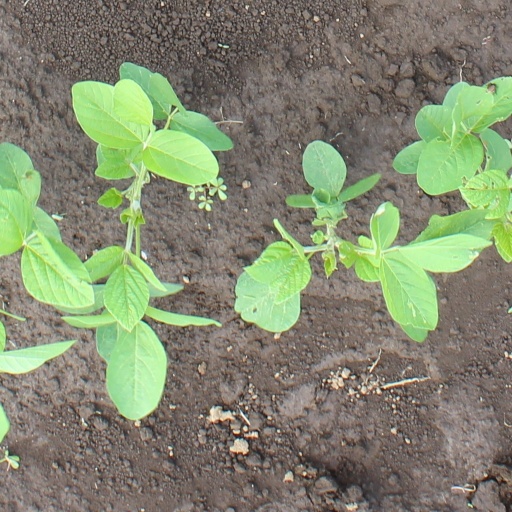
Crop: soybean